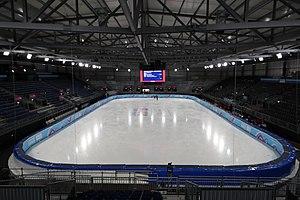
Malley 2.0 est une patinoire provisoire construite à Lausanne, de la canton de Vaud, en Suisse. Utilisée durant deux saisons par le Lausanne Hockey Club en championnat de Suisse de hockey sur glace, elle remplace la patinoire de Malley jusqu'à l'ouverture de la Vaudoise aréna, prévue en 2019. Elle reste en place jusqu’en janvier 2020 pour accueillir les Jeux olympiques de la jeunesse, mais avec une capacité réduite. En raison de la Fête des Vignerons 2019, à Vevey, elle sera en partie démolie.